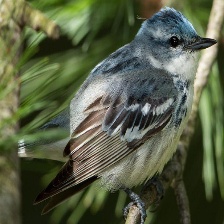
Species: CERULEAN WARBLER
Scientific name: SETOPHAGA CERULEA